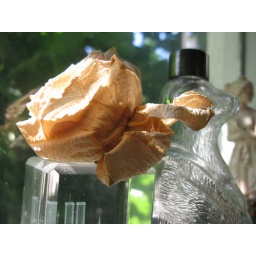
stuff in our kitchen window